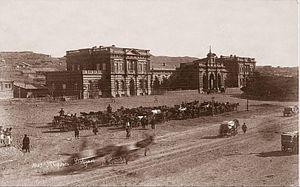
Le chemin de fer transcaucasien est une ligne ferroviaire construite sous l'Empire russe à partir de 1865. Elle reliait Poti, en Géorgie actuelle, à Bakou, en Azerbaïdjan. En 1922, elle devient une partie des chemins de fer soviétiques. Elle est fermée lors de l'éclatement de l'Union soviétique en 1991. Sa réouverture, en projet depuis les années 2010, est réalisée en octobre 2017 sous la forme de la ligne Bakou-Tbilissi-Kars avec la participation de la Turquie.